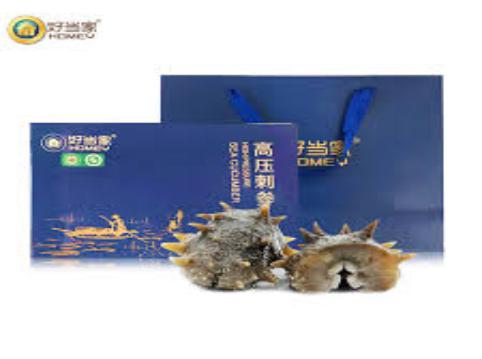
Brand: Homey
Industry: Food